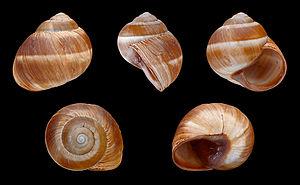
L'Escargot de Vénétie est une espèce d'escargots, des mollusques gastéropodes terrestres, de la famille des Helicidae.
Les pulmonés constituent un ordre de mollusques gastéropodes adapté à la vie hors de l'eau, comprenant notamment la plupart des animaux communément appelés « escargots » et « limaces ».